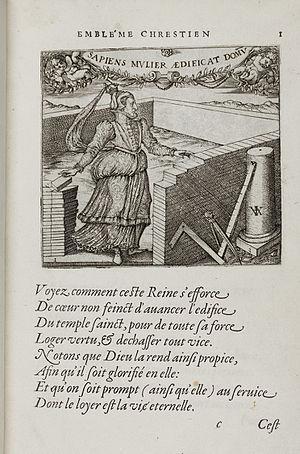
f. 1 de Montenay (Georgette), Emblèmes, ou devises esthéticiennes, composées par Damoiselle Georgette de Montenay, Lyon, 1571. Gravure à l'eau-forte et au burin sur papier vergé. 90 x 99 mm (cuvette) Bibliographie